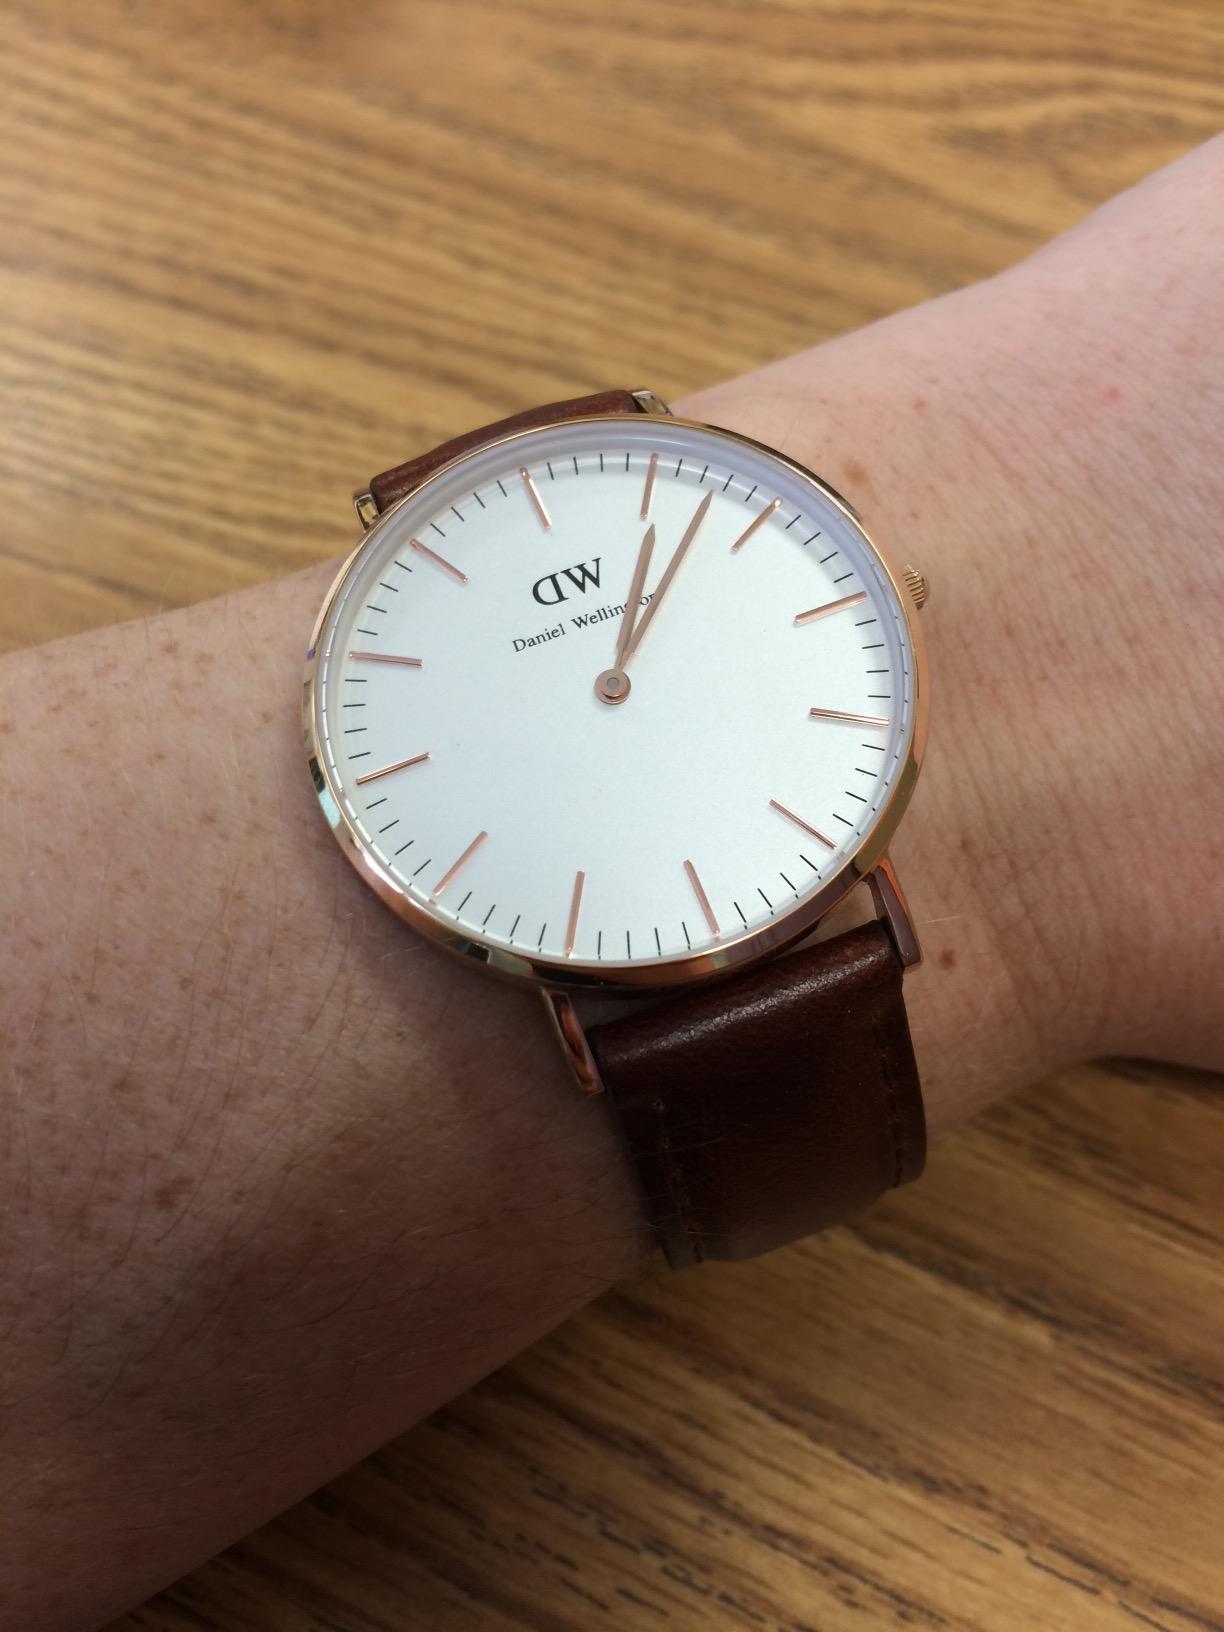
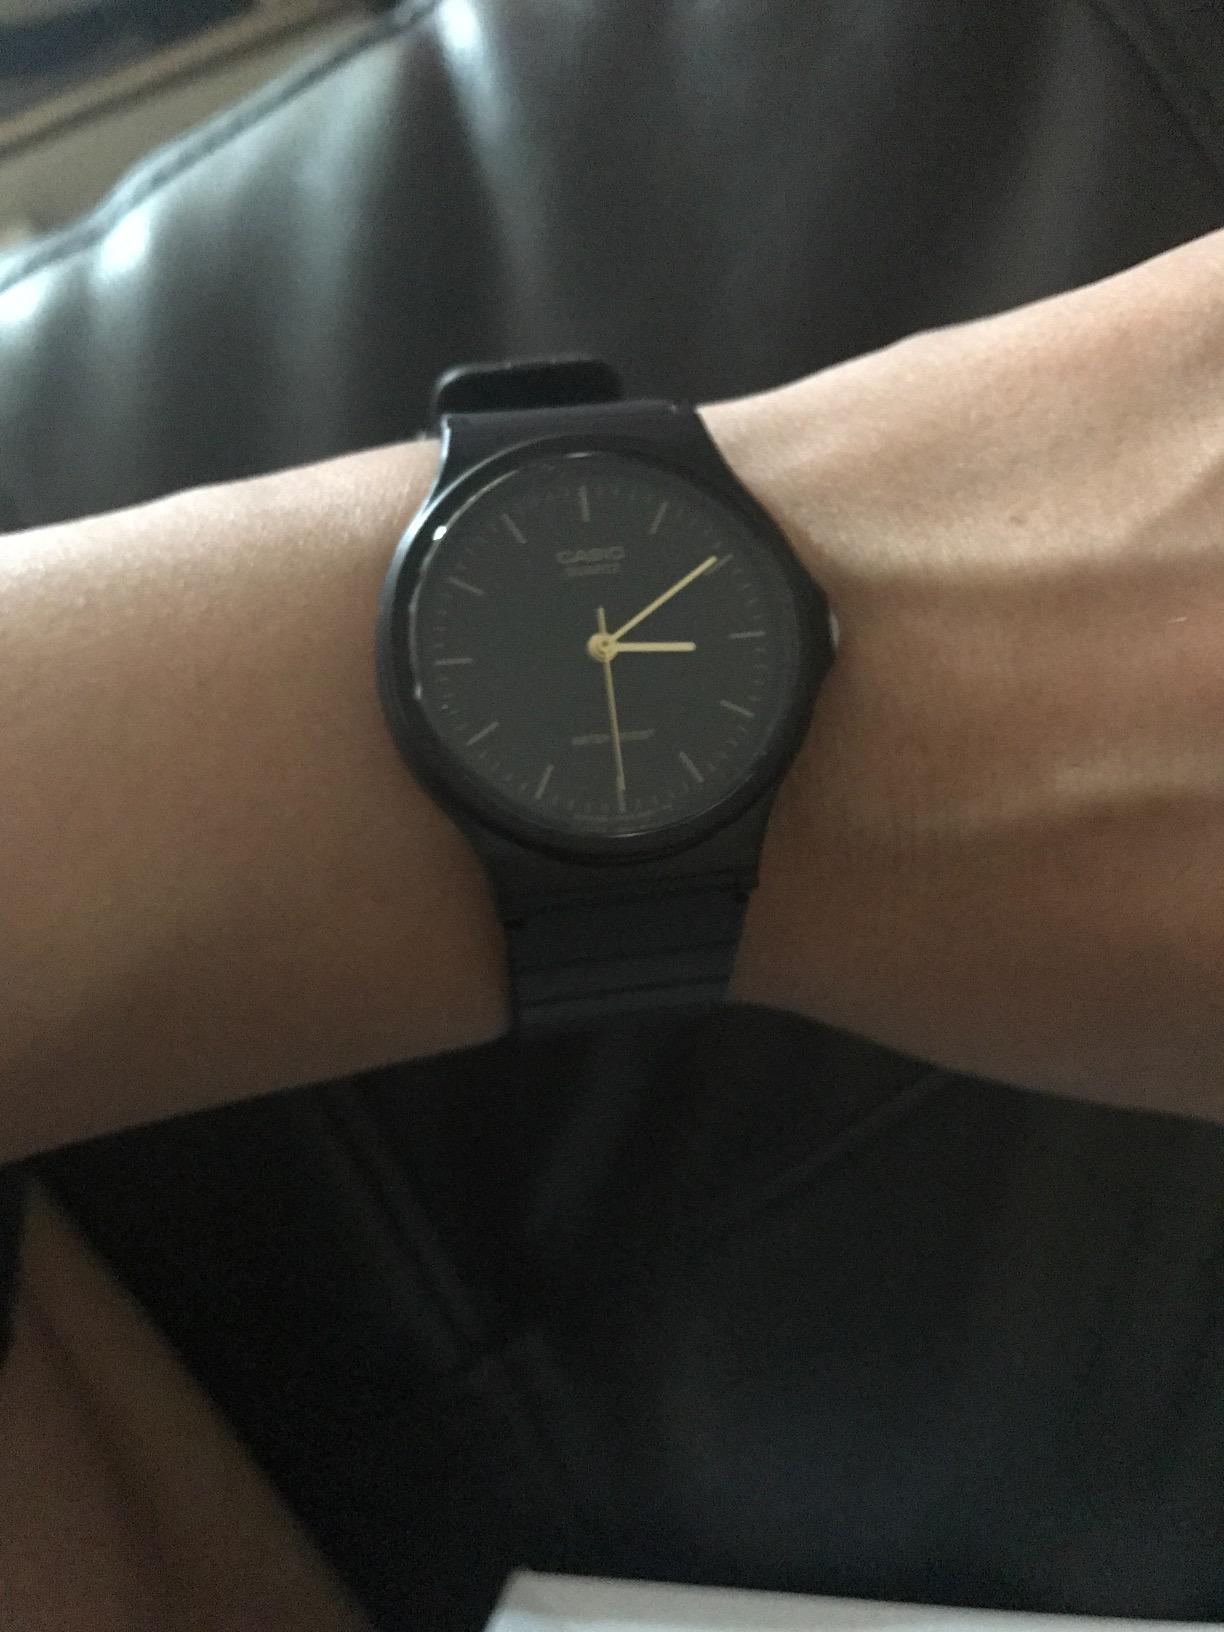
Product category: accessories_watch
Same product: no